County Armagh

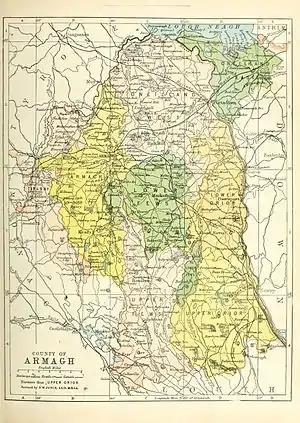
The Baronies of County Armagh (1900)

County Armagh's boundary with Louth is marked by the rugged Ring of Gullion rising in the south of the county, whilst much of its boundary with counties Monaghan and Down goes unnoticed with seamless continuance of drumlins and small lakes. The River Blackwater marks the border with County Tyrone, and Lough Neagh otherwise marks the county's northern boundary.